Grenville steam carriage

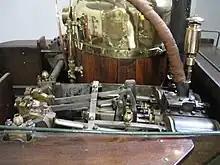
Cylinders, motion and vertical boiler of the Grenvill steam carriage

From 1874, in a collaboration that lasted fifteen years, they designed and built a steam-powered, passenger carrying road vehicle. Built on a steel girder, it had a single steering wheel turned by a tiller at the front, and two wheels on the driven axle at the rear. The three wheels were each built up from 16 teak segments held together by an iron tyre, a design known as a Mansell wheel. Two parallel seats carry six passengers, including the driver, though the brakes may be operated by a separate brakesman on the driver's right. A fireman sits at the rear, stoking the fire and maintaining the water level in the boiler. The boiler itself was taken from a Merryweather fire engine, and supplies the twin cylinders (which replaced the original single-cylinder design).